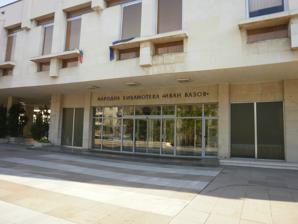
Building: Ivan Vazov National Library
Country: Bulgaria
Year built: 1974
42°8′22″N 24°44′46″E / 42.13944°N 24.74611°E / 42.13944; 24.74611 Ivan Vazov National Library. The Ivan Vazov National Library ( Bulgarian : Народна библиотека "Иван Вазов" , romanized : Narodna biblioteka "Ivan Vasov" ) is a library situated in Bulgaria 's second largest city, Plovdiv . It is named after the famous Bulgarian writer and poet Ivan Vazov . It is the nation's second largest library containing more than 1,500,000 books. The library is also Bulgaria's second oldest, founded in 1879. In 1974 it was moved to a new edifice to the south of the City Garden. The library boasts 134 employees including 90 high-qualified specialists and research scholars. External links Ivan Vazov National Library - Official site v t e City of Plovdiv Geography Areas Thrace Rivers Maritsa River Hills Markovo Tepe Nebet Tepe Bunardzhika Sahat Taksim Dzhambaz Dzhendem Landmarks Roman ruins Forum Odeon Library Stadium Roman theatre Synagogue Great Basilica Small Basilica East Gate Domus Eirene Places of worship Cathedral of St Louis Church of the Holy Mother of God Church of St Constantine and Helena Plovdiv Synagogue Dzhumaya Mosque Museums Plovdiv Regional Historical Museum Plovdiv Regional Ethnographic Museum Other Ivan Vazov National Library International Fair Plovdiv Alyosha Monument Sports PFC Botev Plovdiv PFC Lokomotiv Plovdiv FC Maritsa Plovdiv FC Spartak Plovdiv Plovdiv Stadium Hristo Botev Stadium Lokomotiv Stadium Todor Diev Stadium Education Plovdiv University Plovdiv Medical University Sts. Cyril and Methodius High School of Humanities Plovdiv Language School Events The Golden Chest A Scene on Crossroad Transportation Plovdiv Airport Plovdiv Central railway station Plovdiv trolleybus system People List of people from Plovdiv History Timeline Authority control databases International ISNI VIAF National Germany United States France BnF data Australia Czech Republic 2 Israel Other IdRef